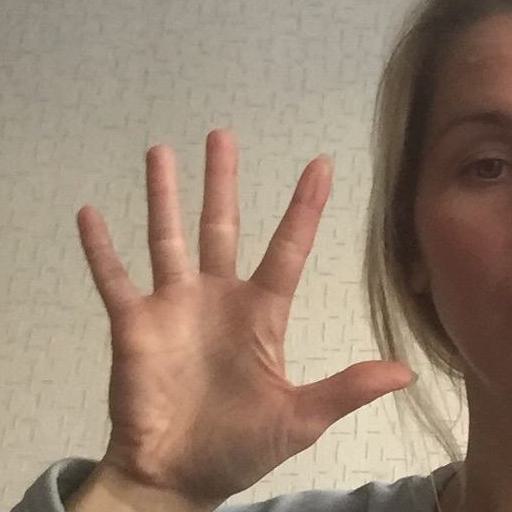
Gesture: palm